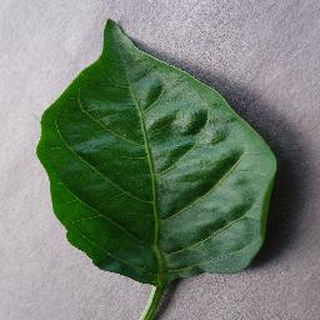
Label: healthy_bell_pepper